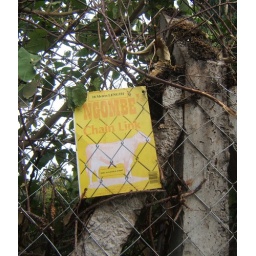
This chain link fence cracked me up. No cows in sight!